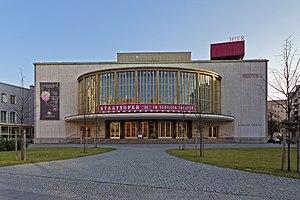
Le Schillertheater est un théâtre de Berlin. Il est situé au 110 de la Bismarckstraße, non loin de la Ernst-Reuter-Platz dans le quartier de Charlottenburg appartenant à l'arrondissement de Charlottenburg-Wilmersdorf.